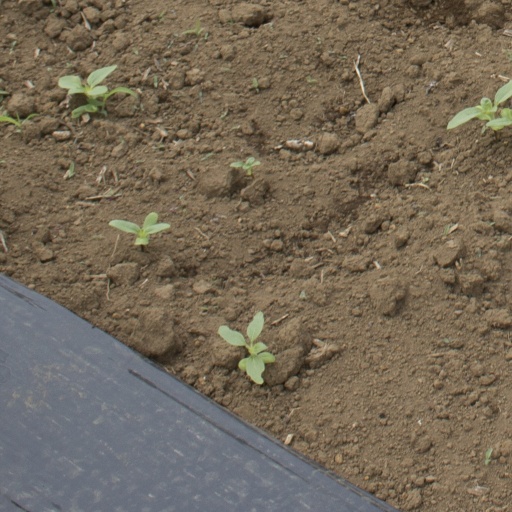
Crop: Jerusalem artichoke